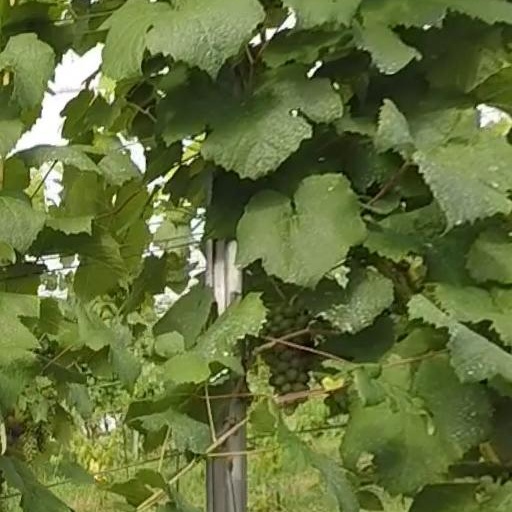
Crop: grape